Ahmet Davutoğlu

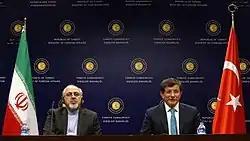
Davutoğlu with Iranian Foreign Minister Mohammad Javad Zarif in Ankara

Despite being alleged to have Pan-Islamist foreign policy ideals, Davutoğlu has voiced a degree of support for Turkey's membership of the European Union. Despite this, talks froze due to Turkey's policy on Cyprus in mid 2012 after the Republic of Cyprus assumed the rotating EU presidency, with Davutoğlu claiming that Turkey would never beg for EU membership. The bulk of Turkish-EU relations are handled by the Ministry of European Union Affairs, led by Ministers Egemen Bağış until 2013 and Mevlüt Çavuşoğlu between 2013 and 2014.